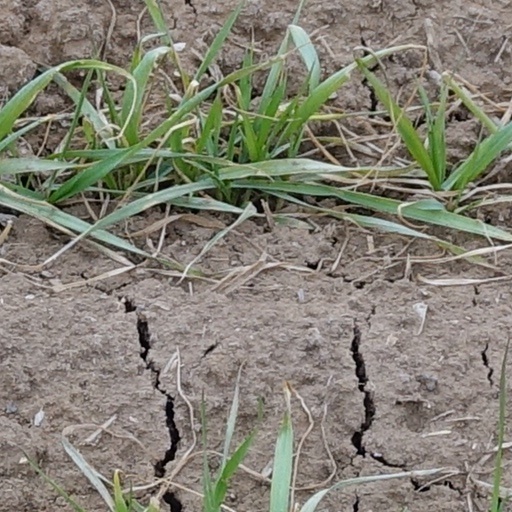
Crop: wheat